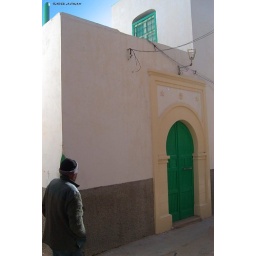
A collection of old and beautiful doors to some of the best houses in the Old City of Tripoli, Libya